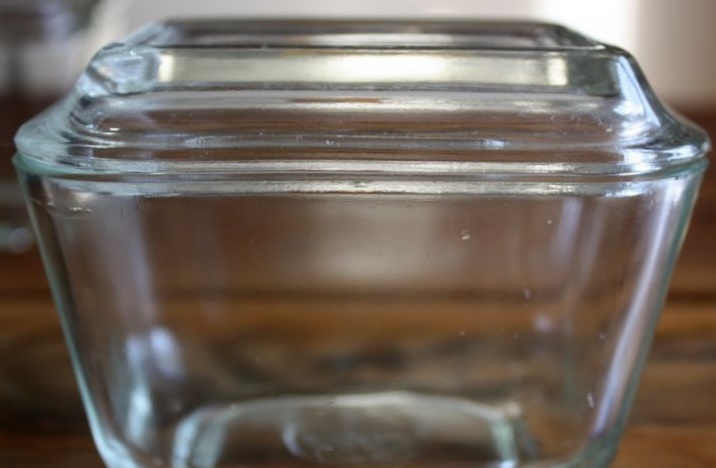
Label: glass